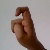
The image shows a hand gesture representing the letter 'X' in Indian Sign Language.